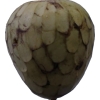
Label: cherimoya